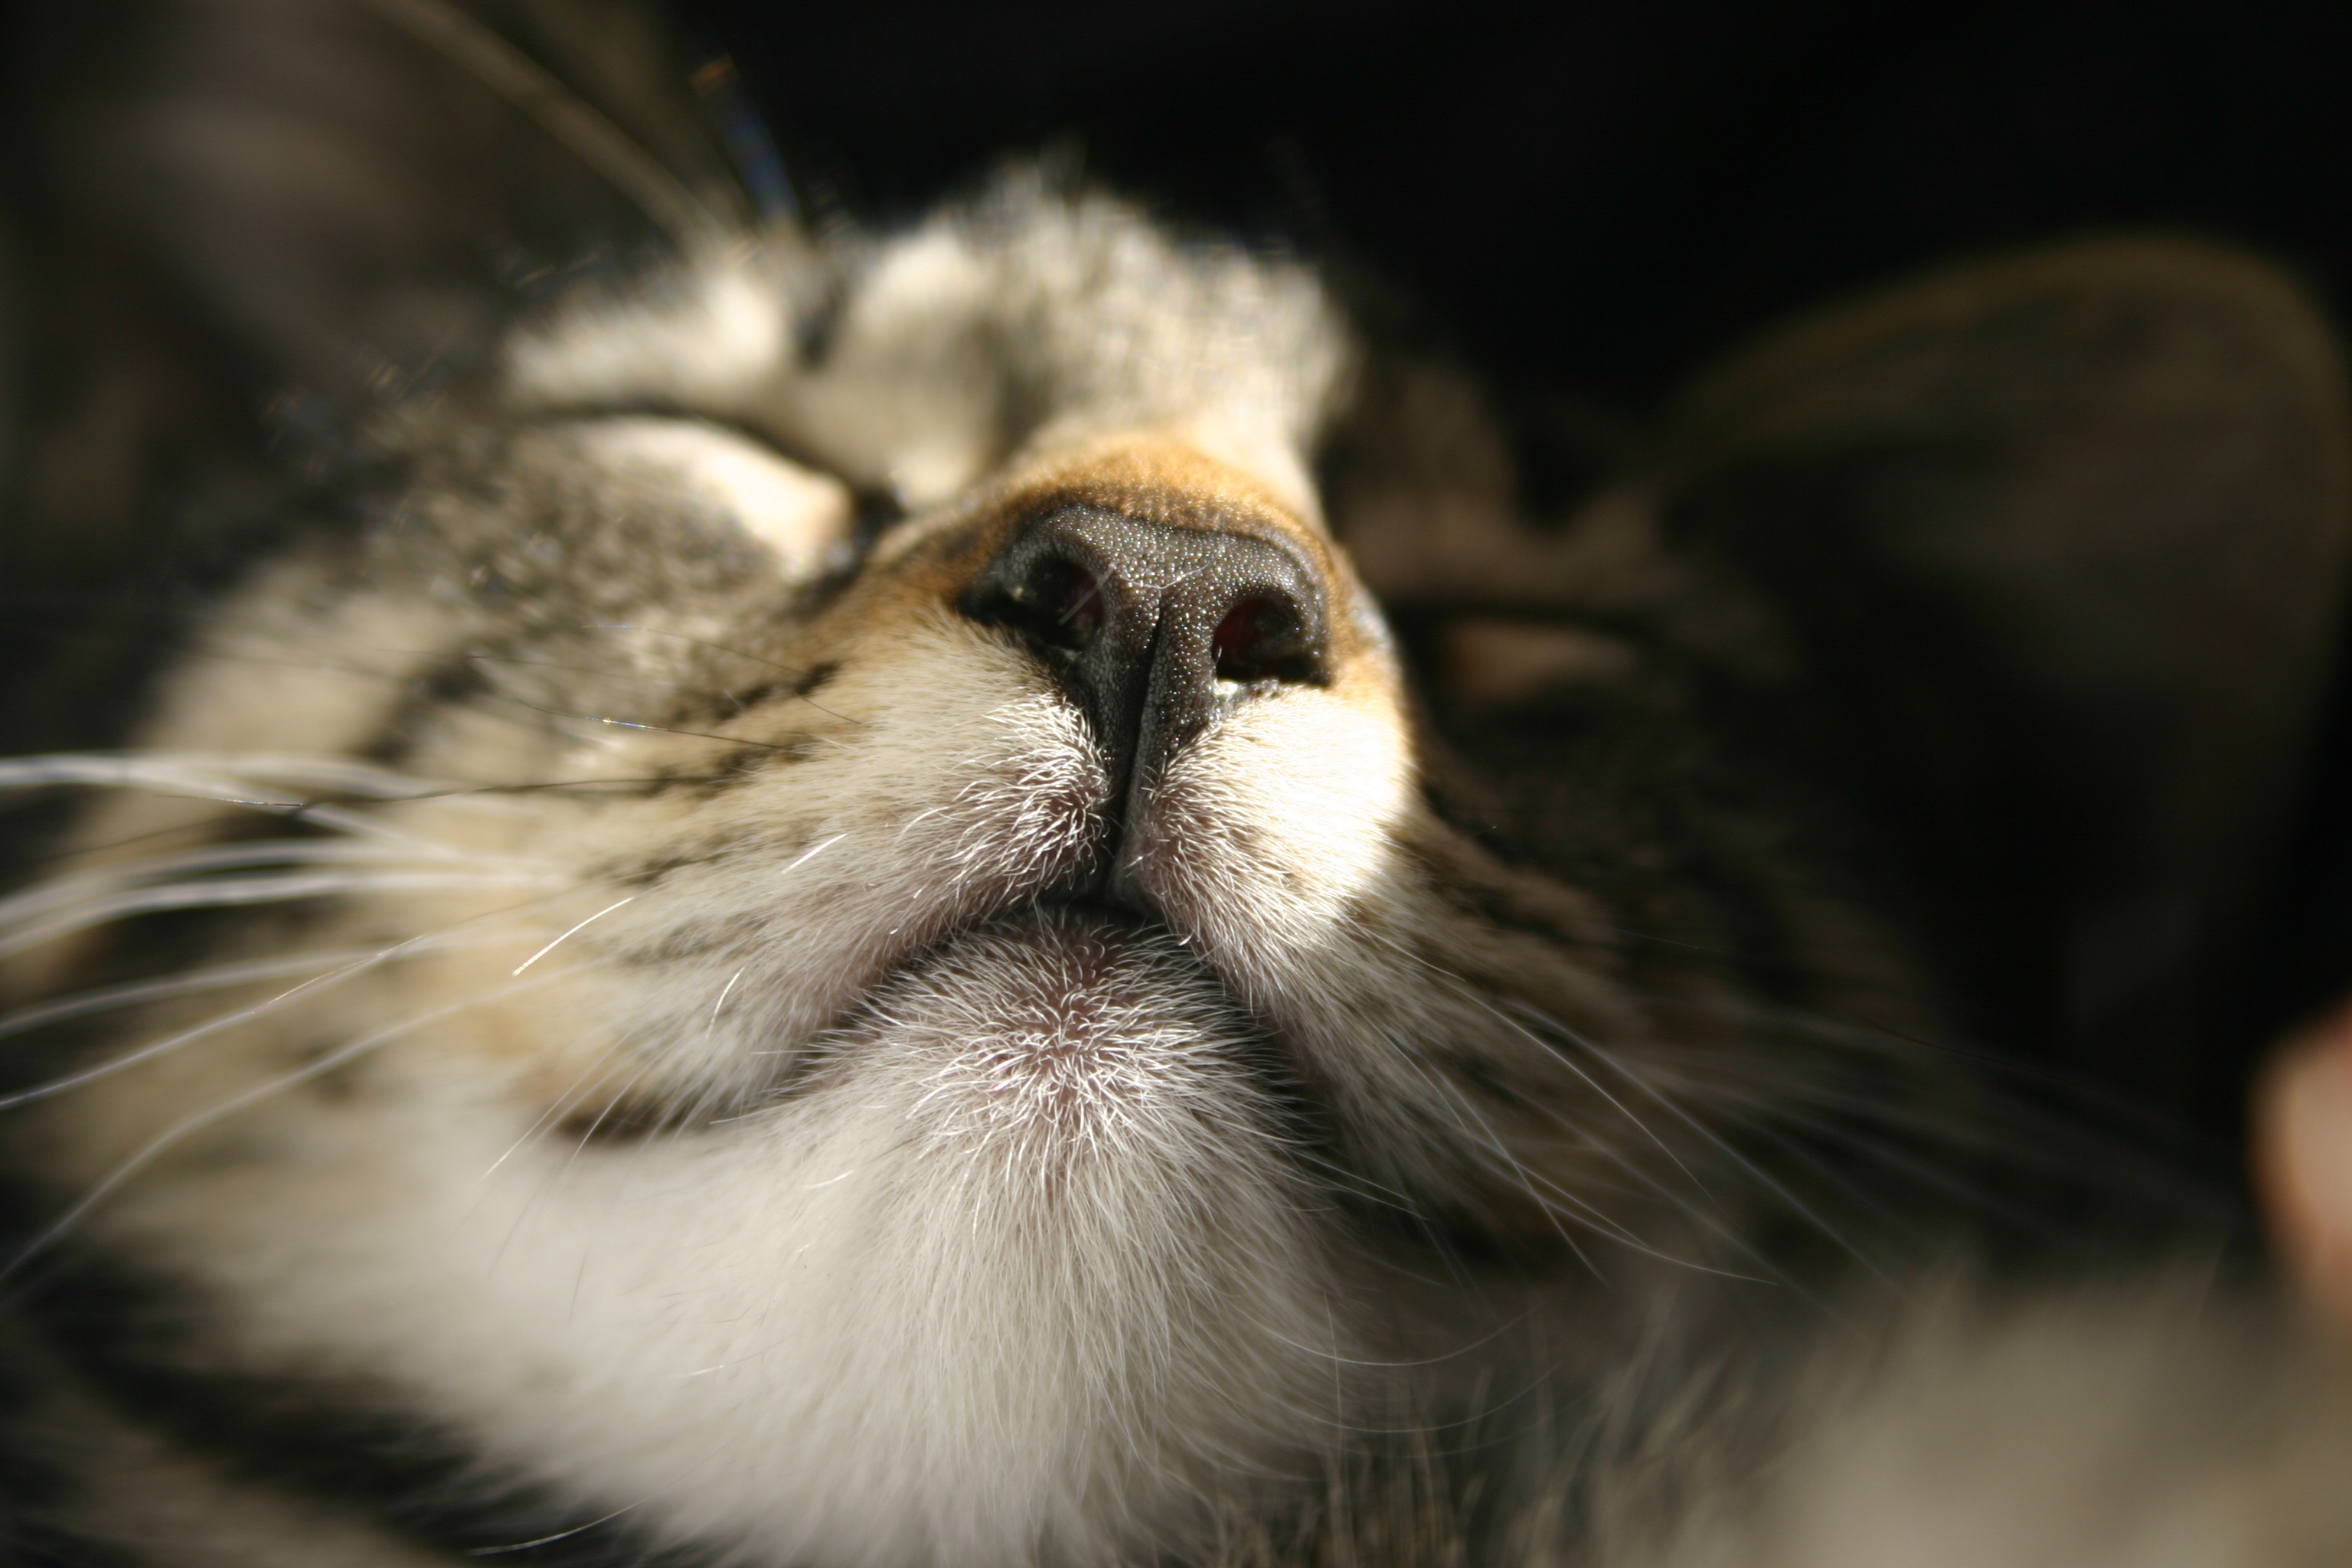
sun, wildlife, pet, cat, feline, mammal, fauna, close up, cats, nose, whiskers, eye, vertebrate, pleasure, macro photography, wild cat, small to medium sized cats, cat like mammal